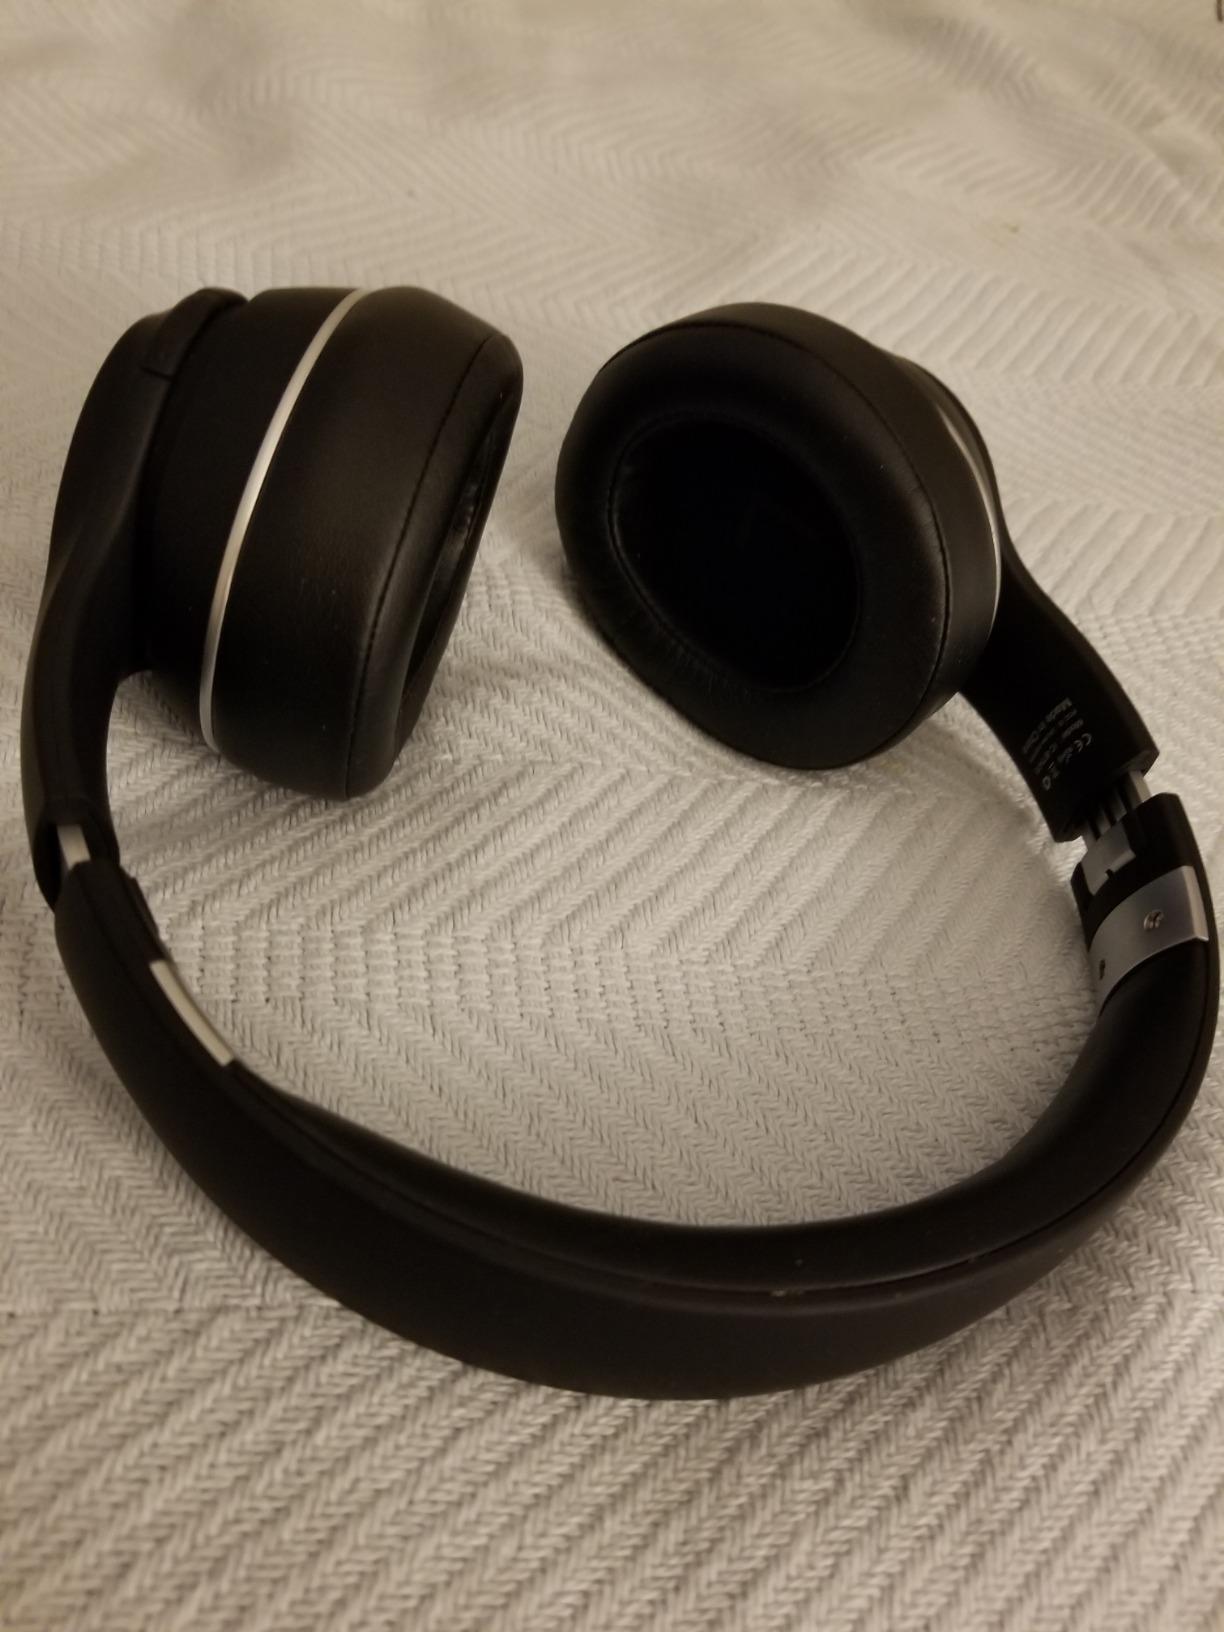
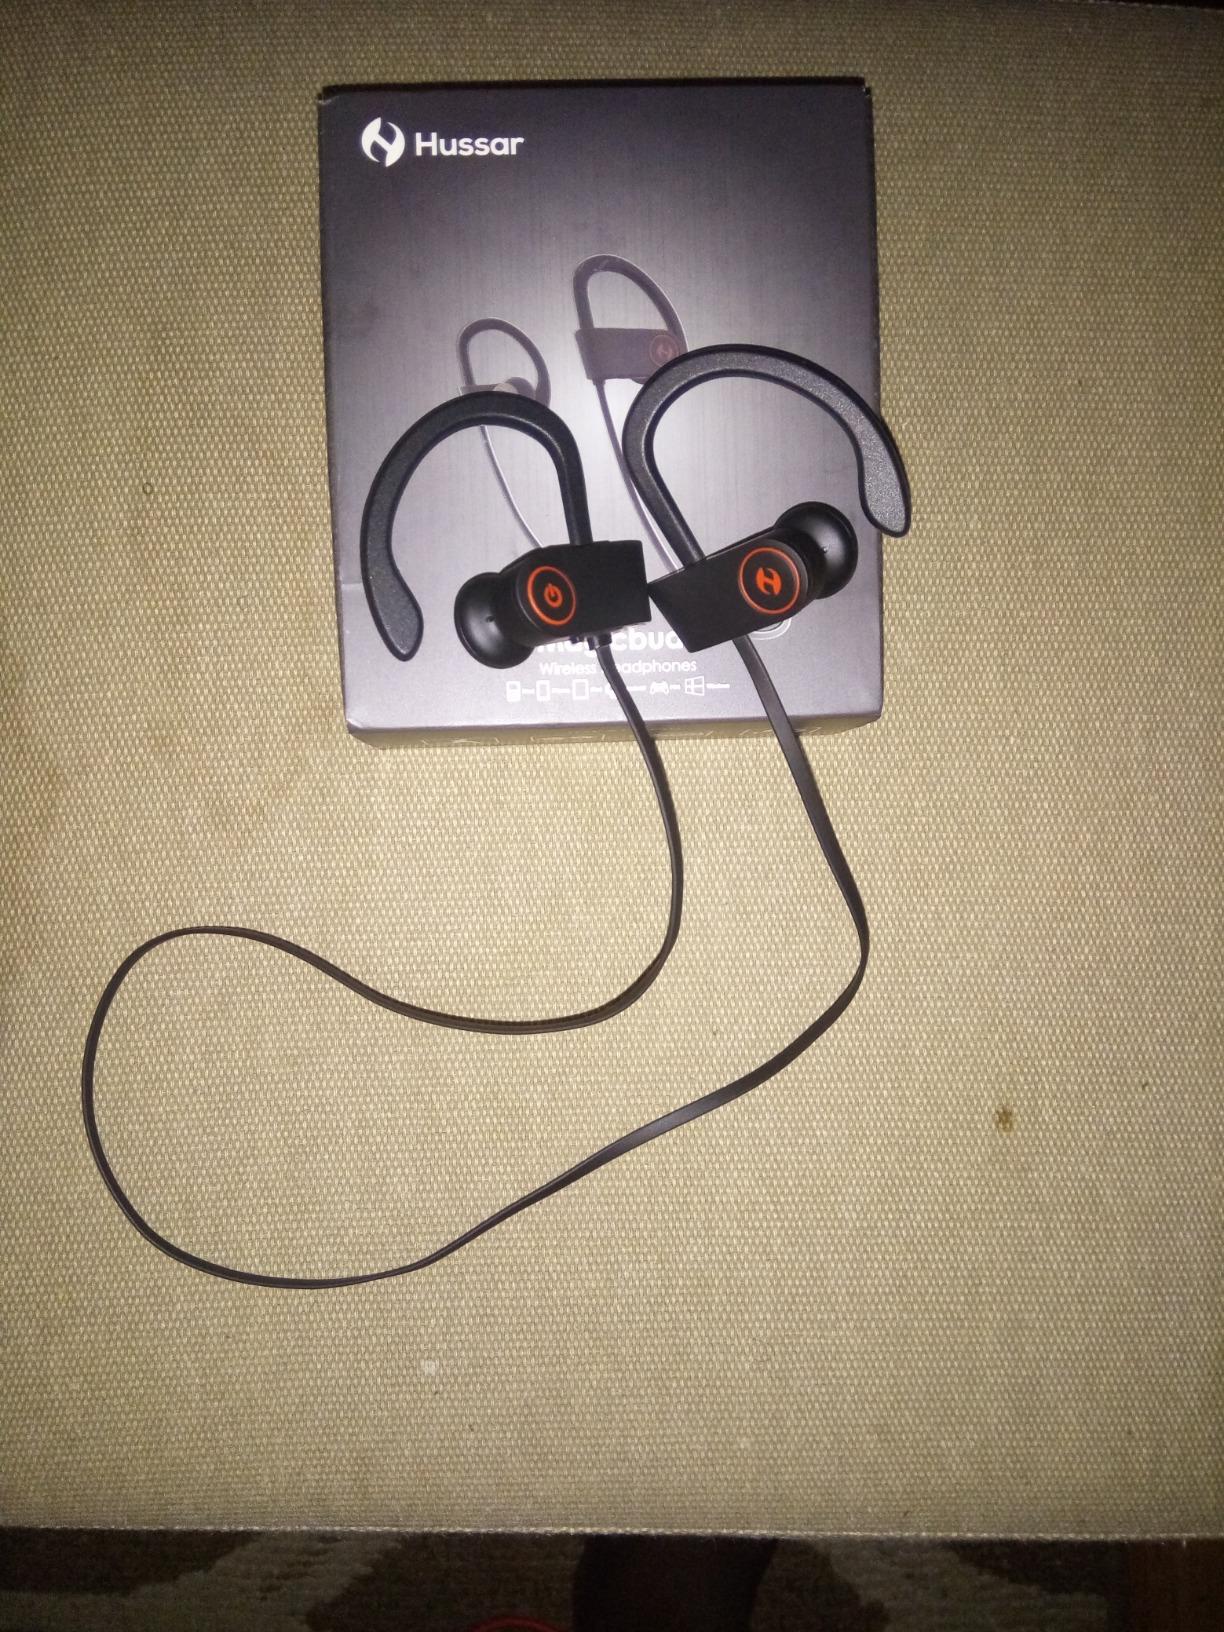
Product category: headphones
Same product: no